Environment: real
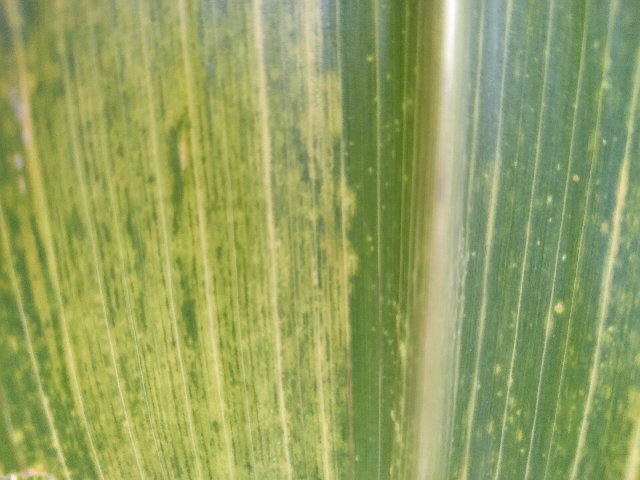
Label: lethal_necrosis